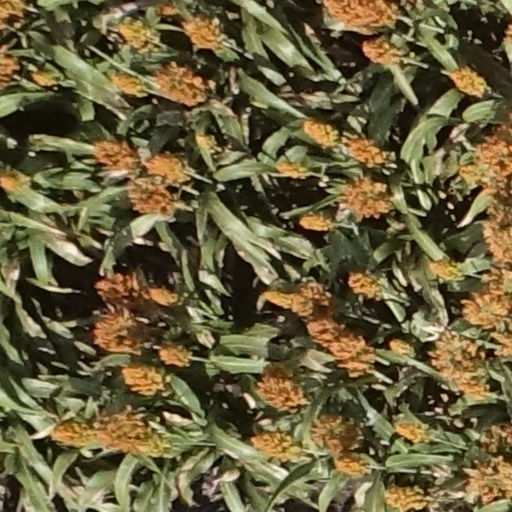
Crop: sorghum